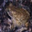
Label: frog